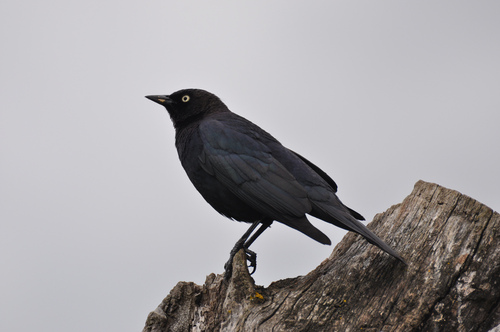
the bird is black with a yellow eye and long black tarsals.
this is an all black bird with a pointy beak and a white eye.
this is a black and gray bird with a yellow bill and a black crown
this bird is all black with a short beak and buggy yellow and black eyes.
the small bird is entirely colored black. it's black bill is short and pointed. it's tarsus and foot are also black.
this bird has a yellow eye ring, and black feathers covering the rest of its body.
this bird has wings that are black and has a short bill
this bird has dark black, slightly iridescent feathers all over its body, with bright yellow eyes and a thin, pointed beak.
this bird is black in color, and has a black beak.
this bird has wings that are black and has white eyes
Species: Brewer Blackbird